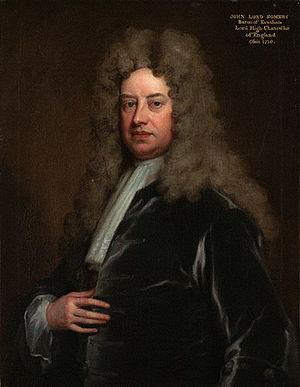
La circonscription de Worcester est une circonscription située dans le Worcestershire et représentée à la Chambre des Communes du Parlement britannique.
John Somers, 1ᵉʳ baron Somers, est un homme d'État et écrivain anglais, l'un des chefs du parti whig.
Les élections générales britanniques de 1708 se sont déroulées en Grande-Bretagne du 30 avril au 7 juillet 1708. Ces élections sont remportées par le Parti whig.